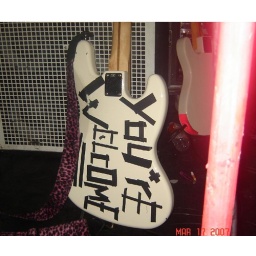
the back of a guitar from one of the guys in the pink spiders